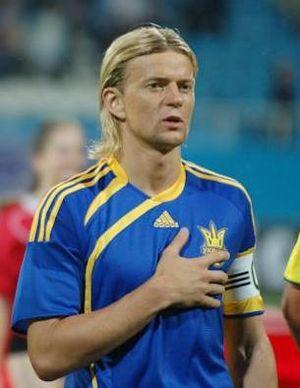
L'équipe d'Ukraine de football est la sélection de joueurs ukrainien représentant le pays lors des compétitions internationales de football masculin, sous l'égide de la Fédération d'Ukraine de football.